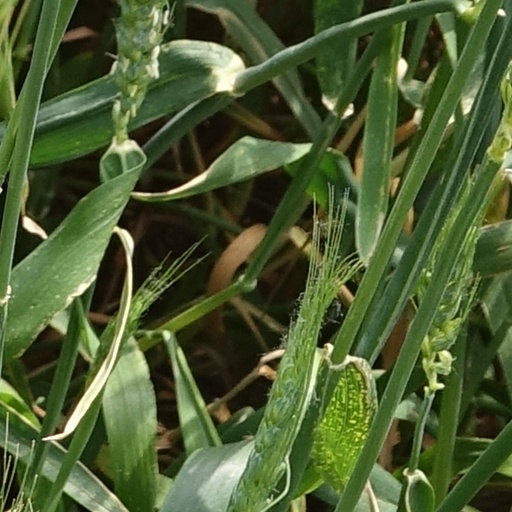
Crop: wheat